Taira no Masakado

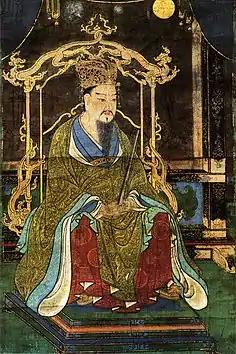
Kanmu, 50th emperor of Japan. The branch of the Taira clan ("Heishi") to which Masakado belonged, the "Kanmu Heishi" (桓武平氏), traces itself from Kanmu's children who were not considered eligible for the throne.

Masakado was one of the sons of (平良将), also known as Taira no Yoshimochi (平良持), of the Kanmu Taira clan ("Kanmu Heishi"), descendants of Emperor Kanmu (reigned 781–806) who were demoted from princely to commoner status and granted the Taira surname. Yoshimochi was one of the sons of Prince Takamochi, a grandson or great-grandson of Kanmu who was appointed the vice-governor of Kazusa Province (modern central Chiba Prefecture) in 889 (Kanpyō 1). Takamochi's sons who joined him there occupied a variety of provincial offices in the eastern part of the country such as that of "chinjufu shōgun", the commander-in-chief of the defense garrison ("chinjufu") in Mutsu Province tasked with subjugating the Emishi peoples of the north.